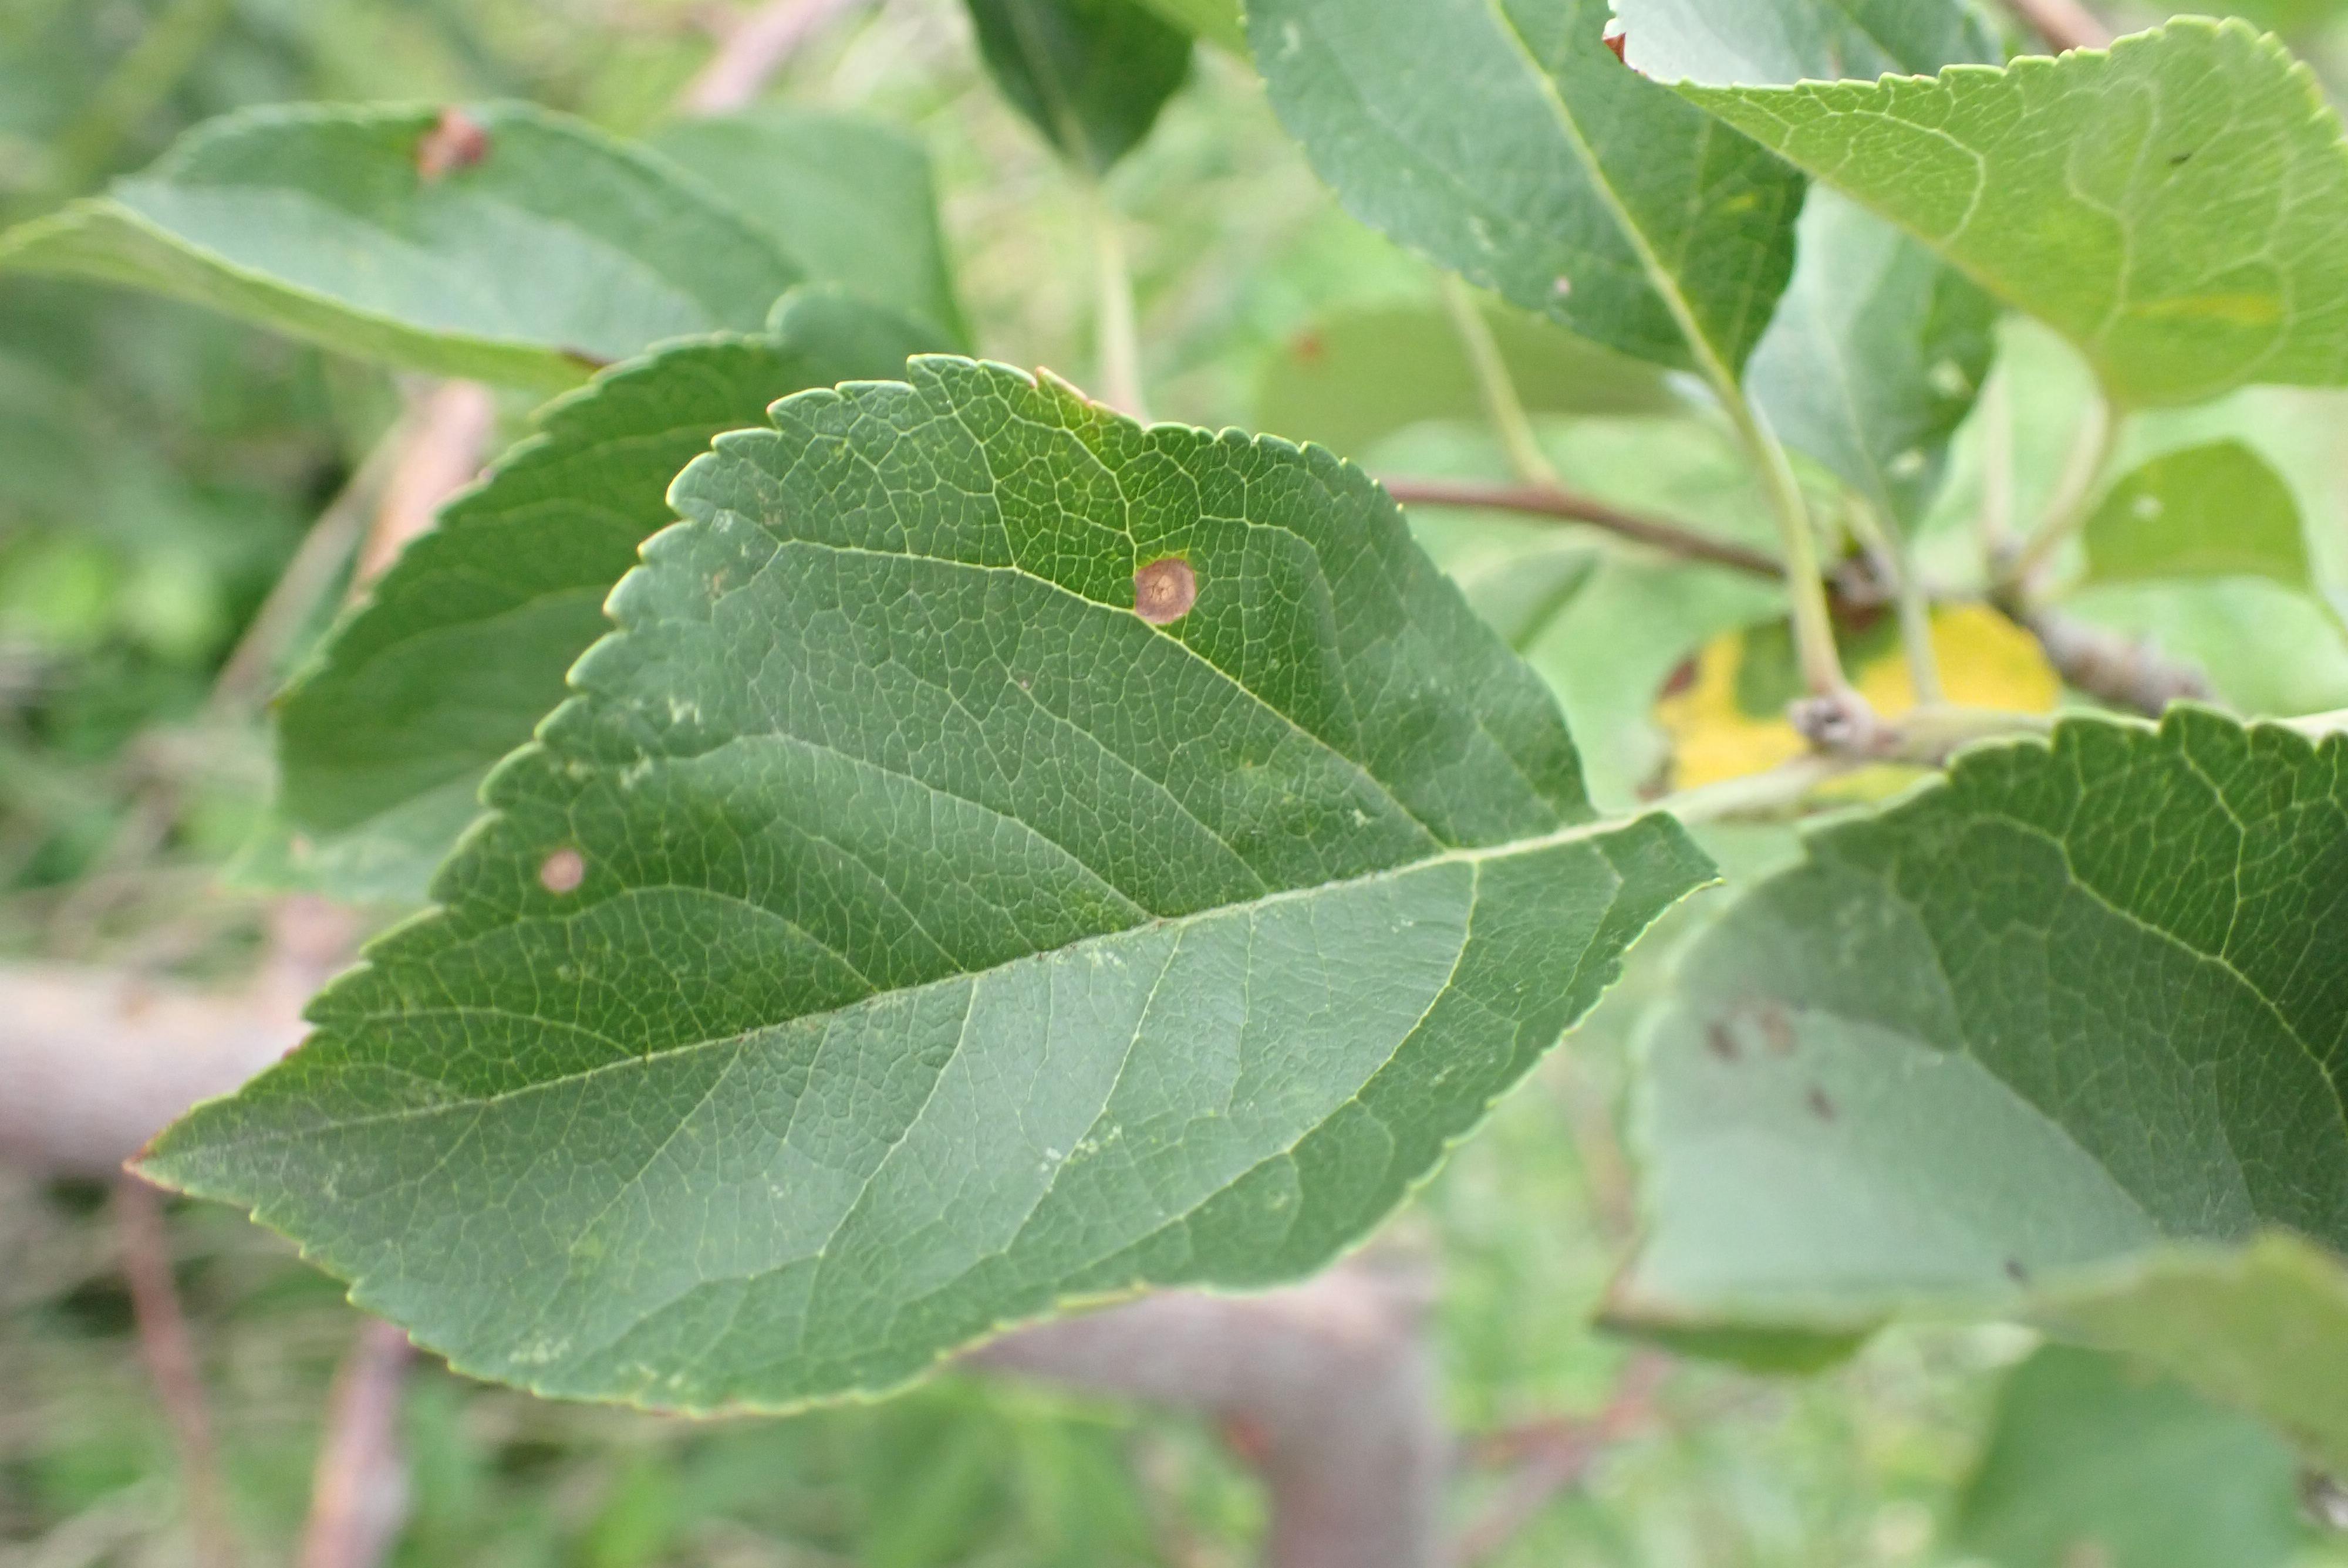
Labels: frog_eye_leaf_spot